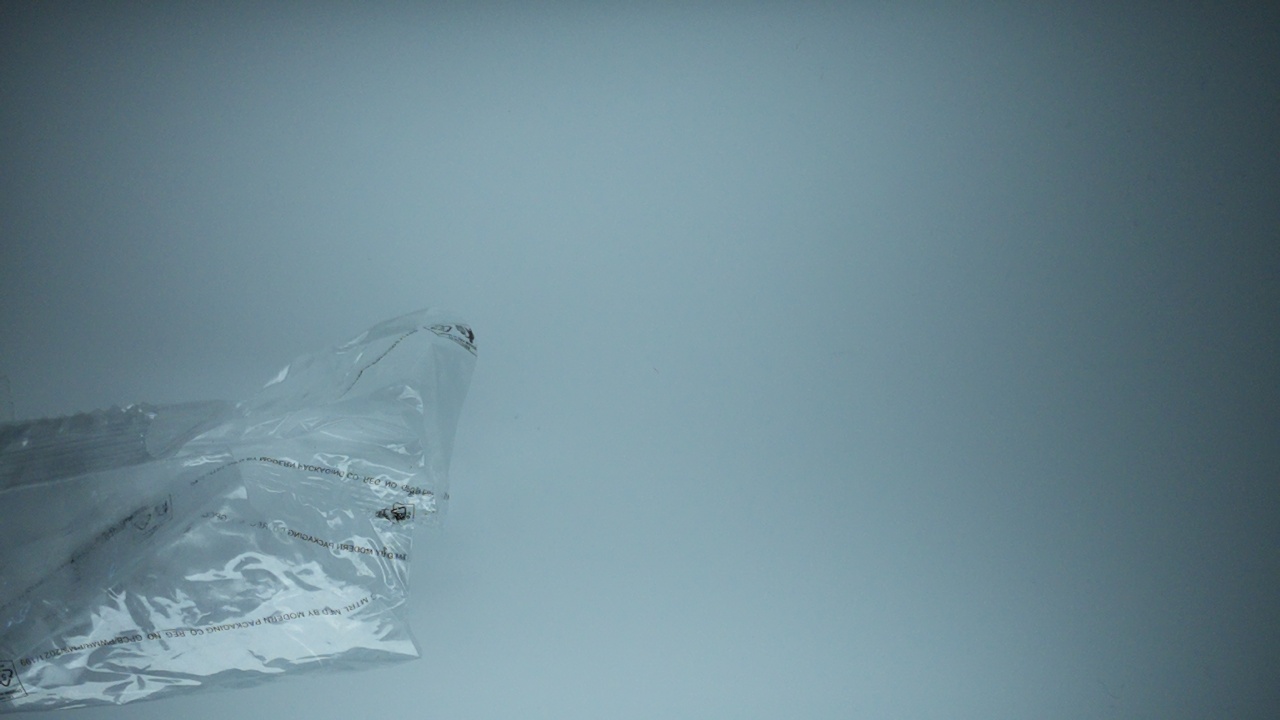
Label: trash